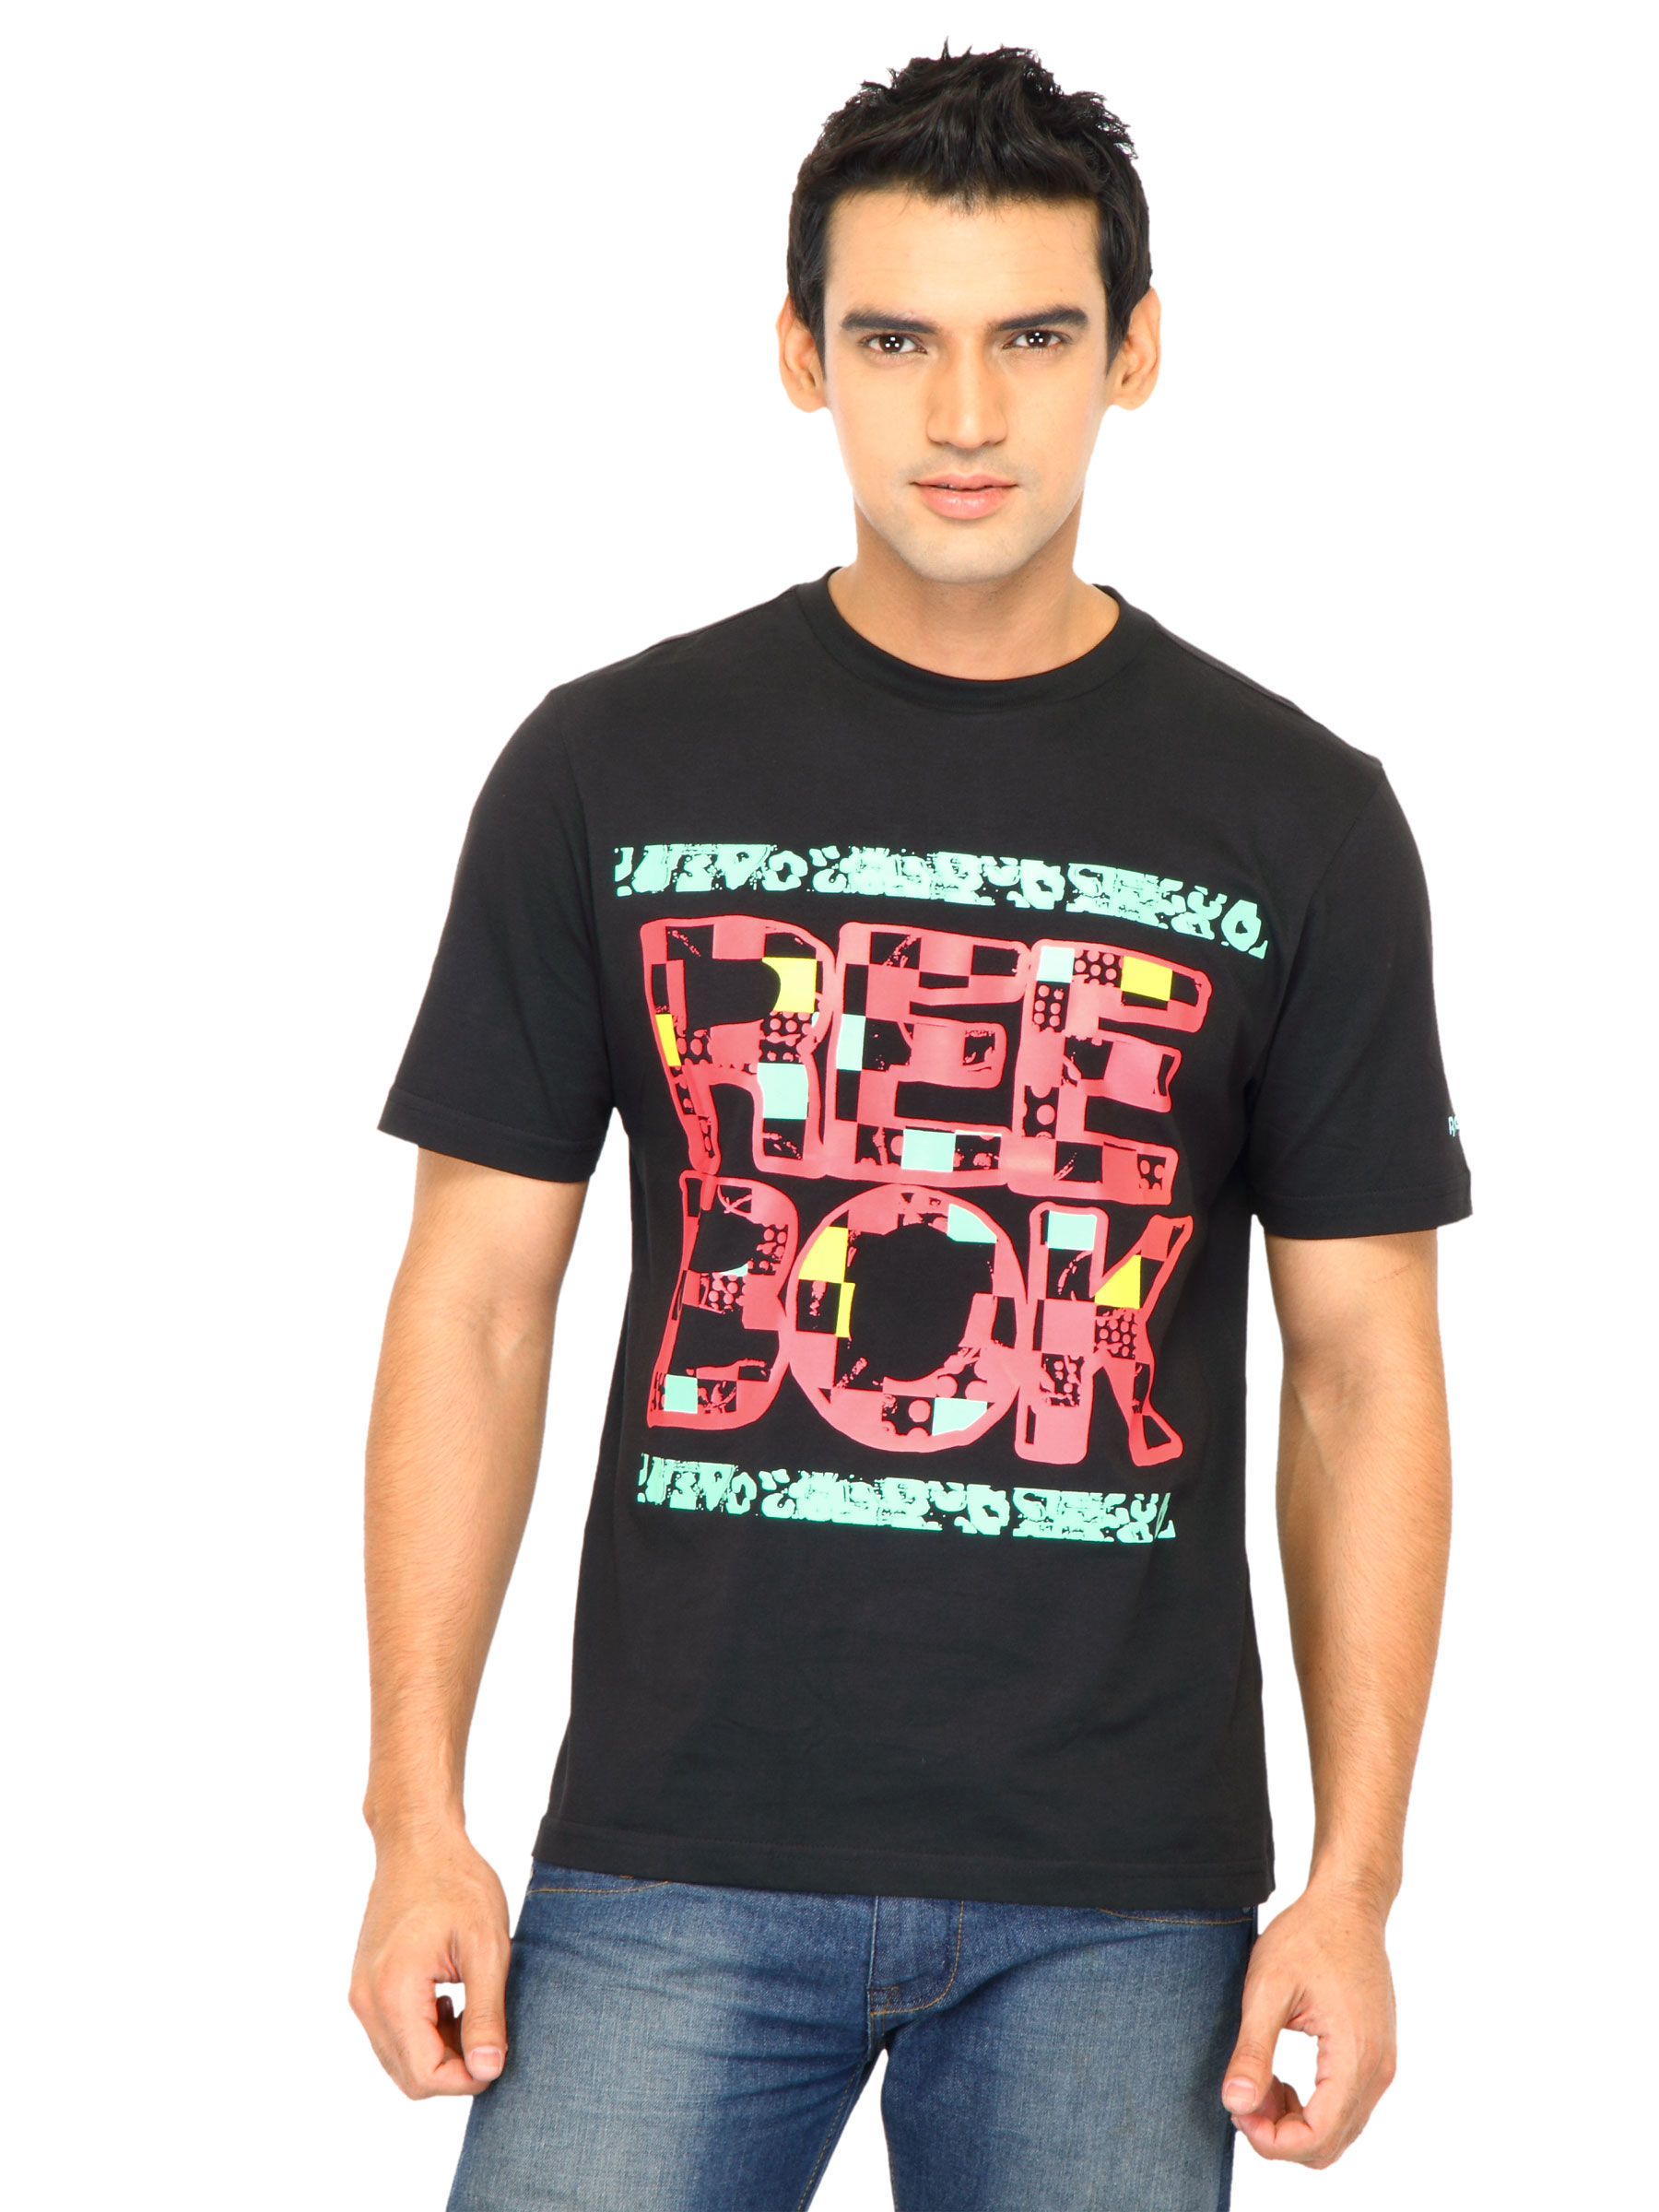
Reebok Men Graffiti Black T-shirt
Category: Apparel / Topwear / Tshirts
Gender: Men
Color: Black
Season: Fall 2010
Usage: Casual